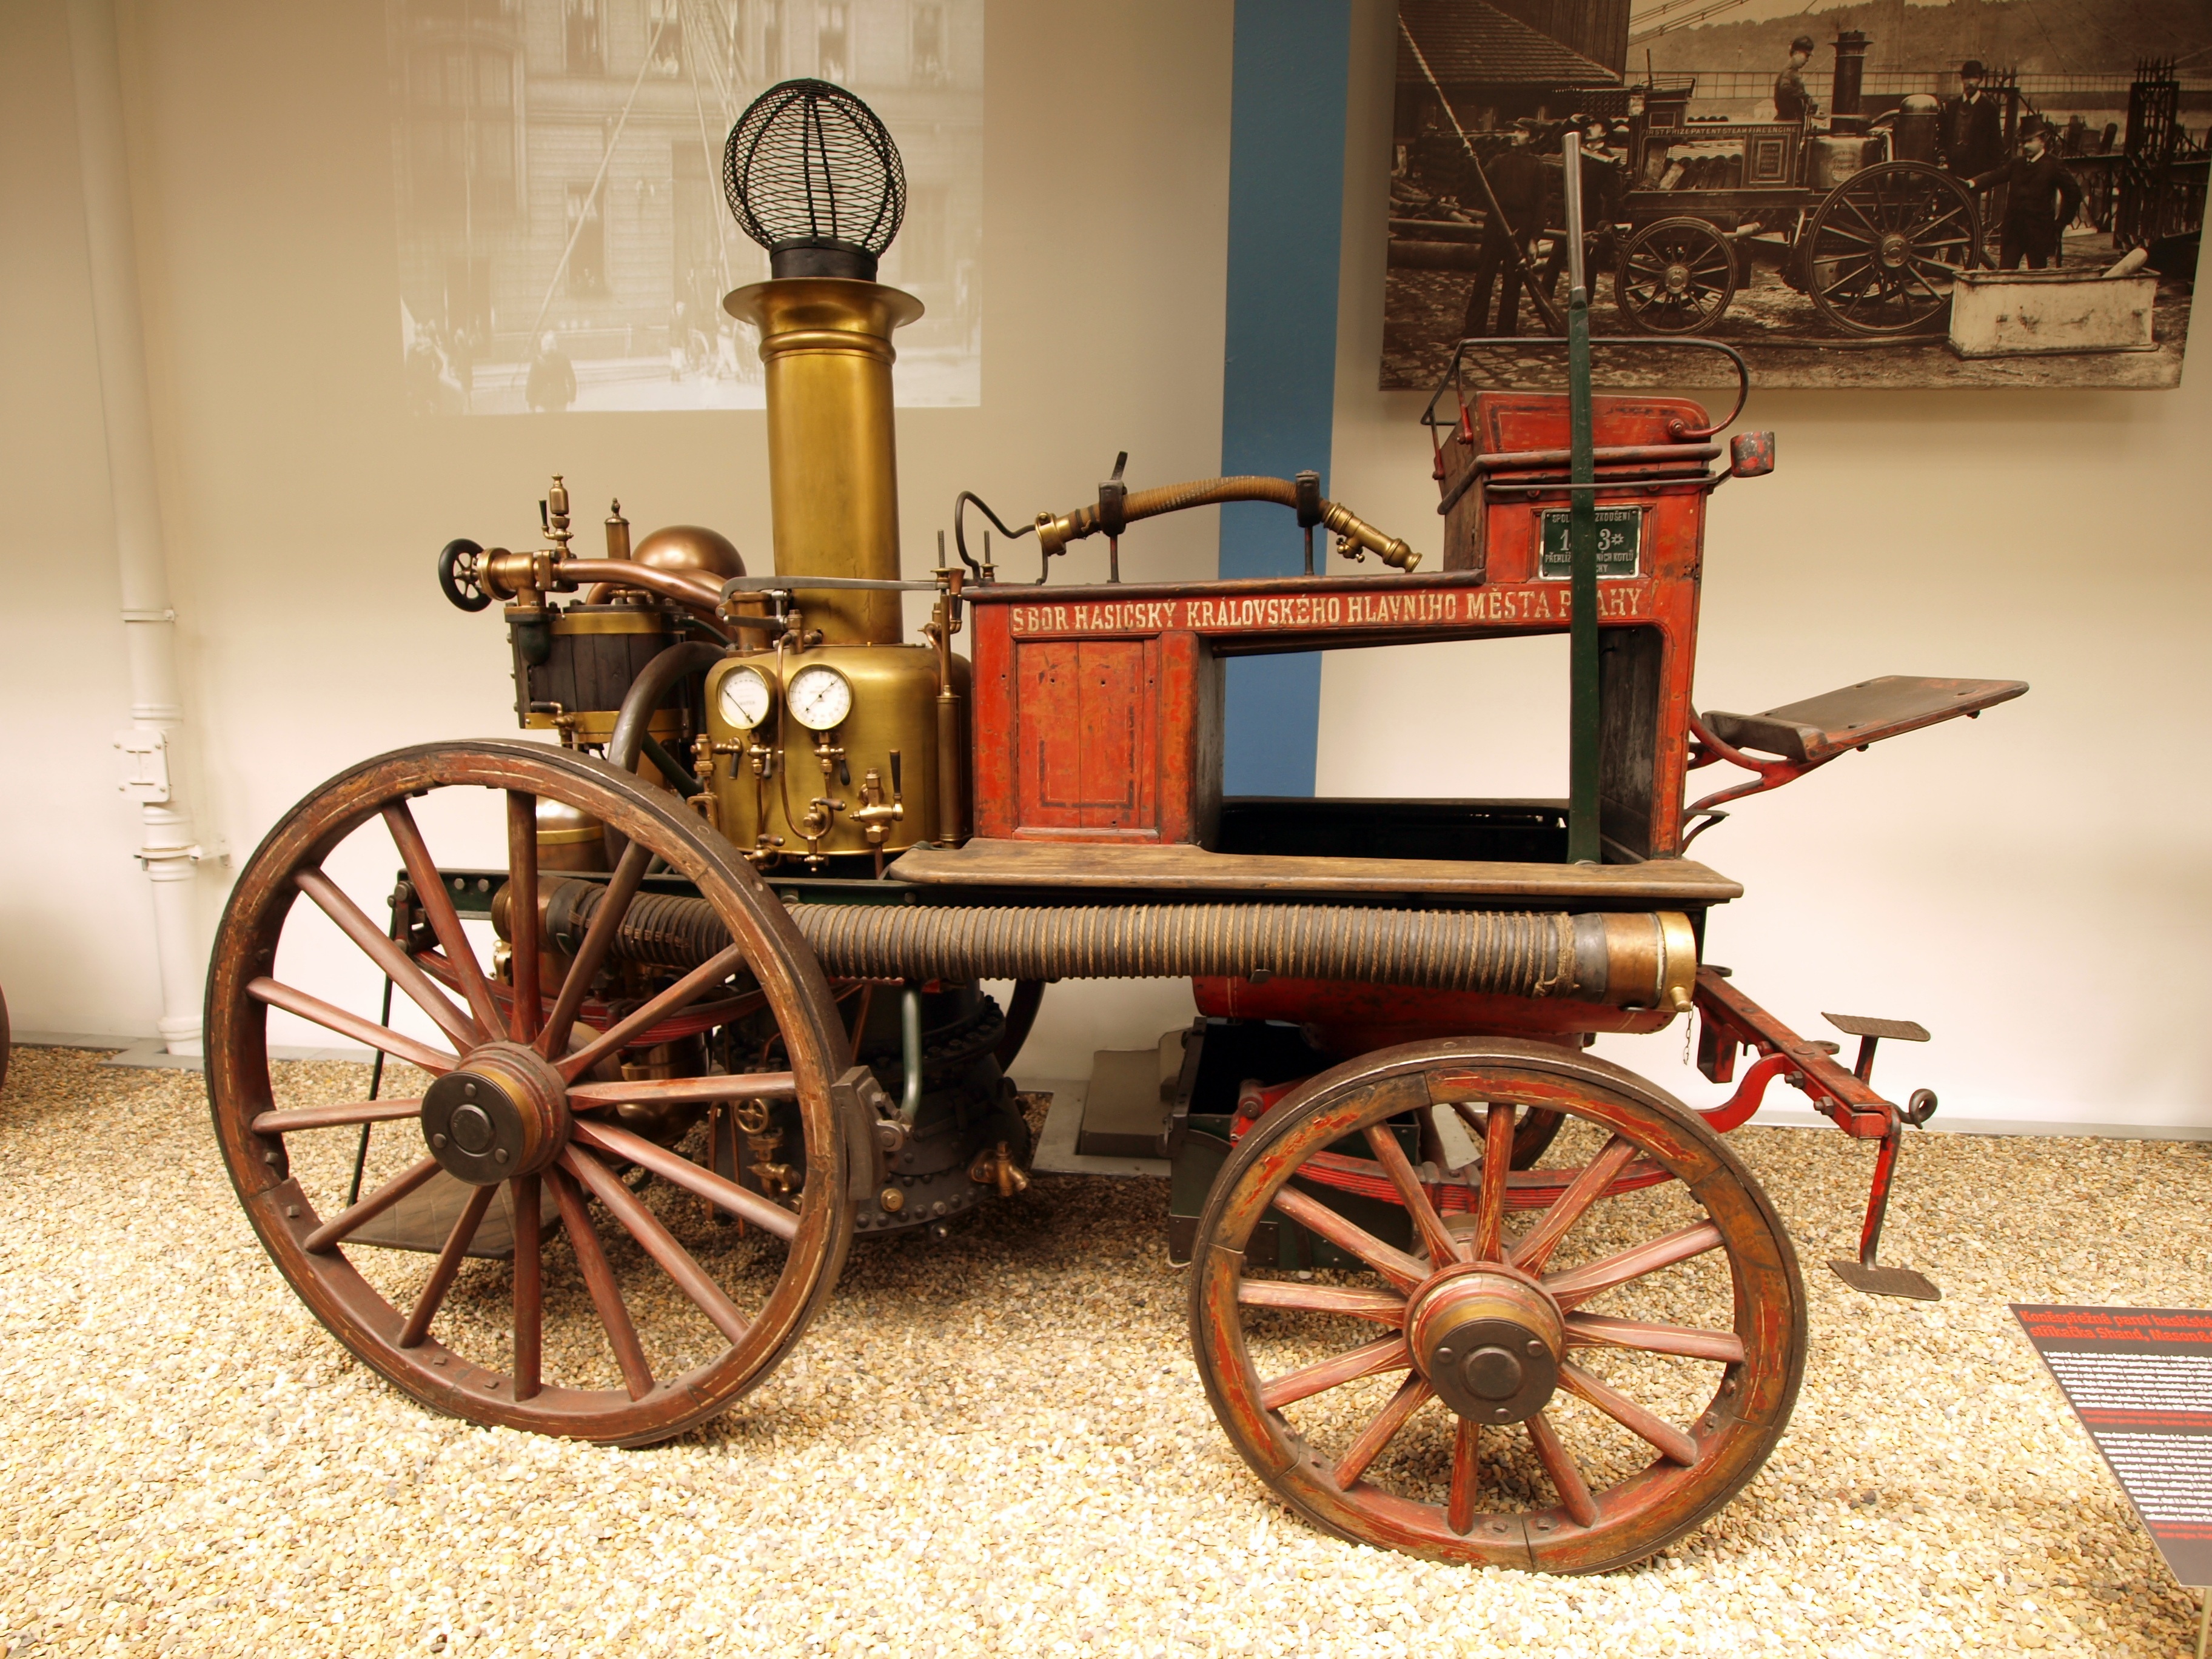
railway, railroad, vintage, antique, wheel, retro, steam, transportation, vehicle, museum, equipment, metal, fire, industrial, machinery, power, engineering, engine, carriage, steam engine, iron, historical, classic, tourist attraction, horse and buggy